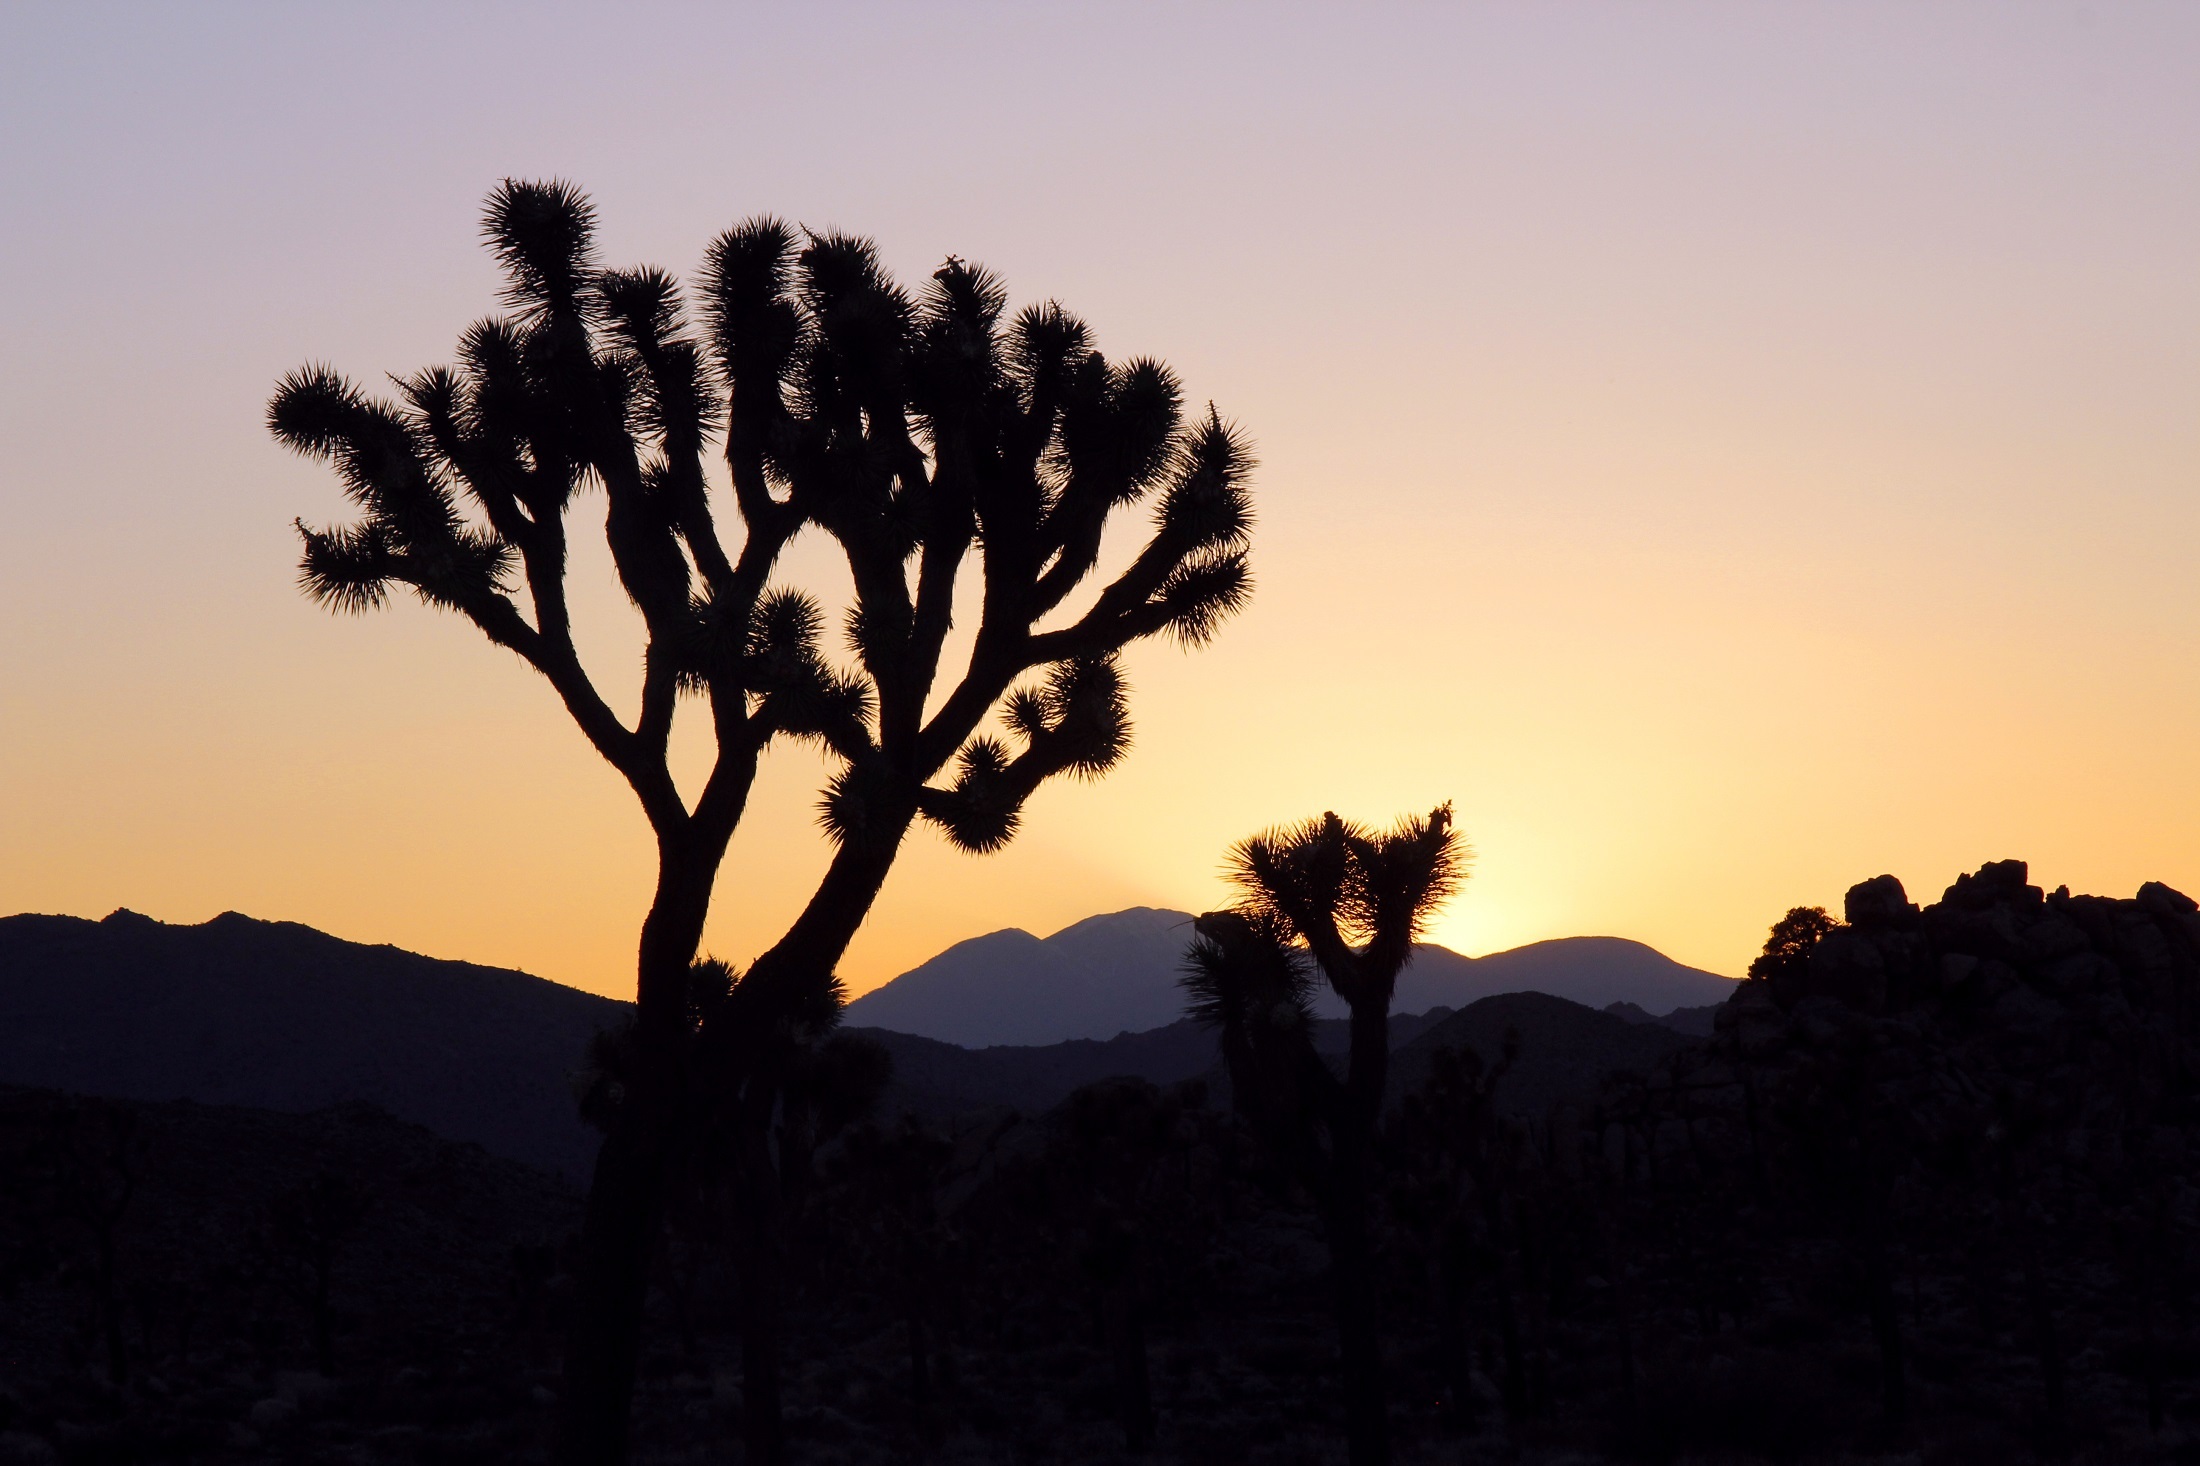
landscape, tree, nature, horizon, wilderness, mountain, cloud, plant, sky, sunrise, sunset, field, sunlight, morning, hill, desert, dawn, dusk, evening, twilight, scenic, usa, colorful, national park, california, savanna, west, mountains, silhouettes, joshua tree, atmospheric phenomenon